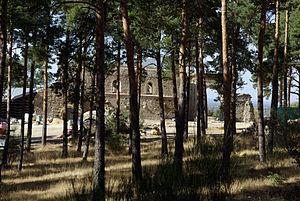
Collado Hermoso est une commune de la province de Ségovie dans la communauté autonome de Castille-et-León en Espagne.